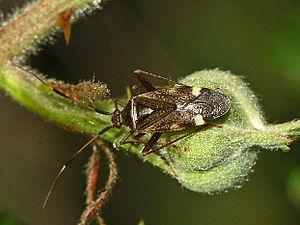
Closterotomus est un genre d'insectes hémiptères, des punaises terrestres de la famille des Miridae.